Answer in natural language. Is Doorway (highlighted by a red box) further away or in front of Doorframe (highlighted by a blue box)? Choose between the following options: in front or further away
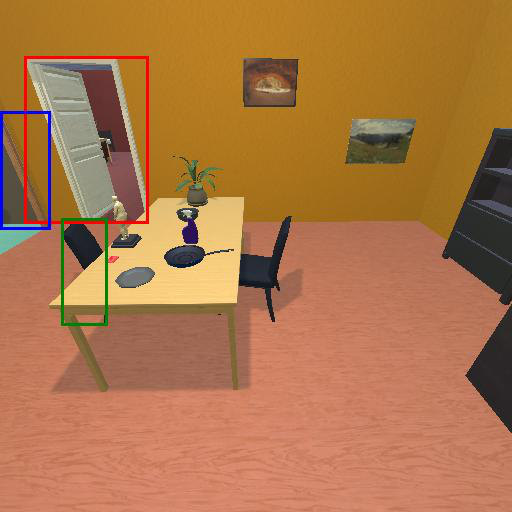
<answer>further away</answer>